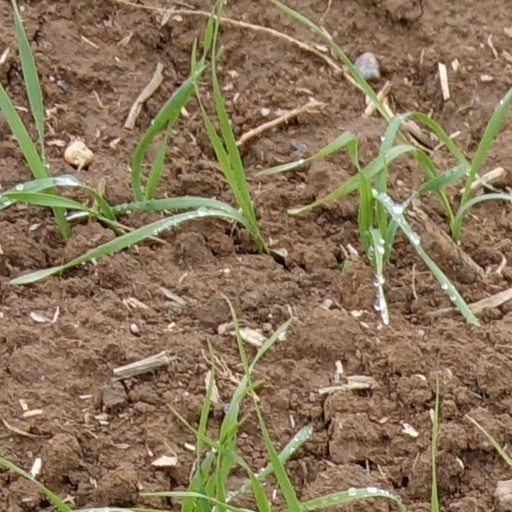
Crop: wheat